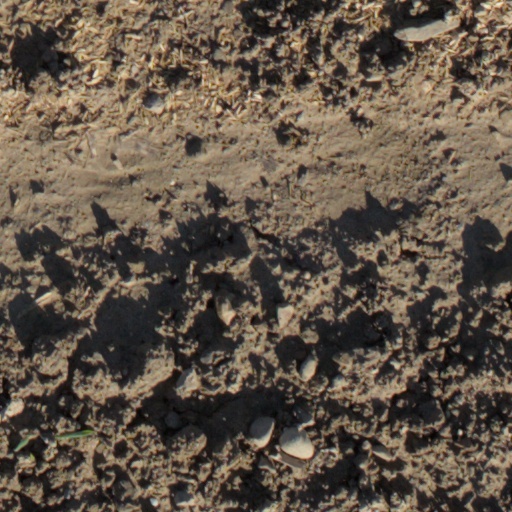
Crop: wheat